Marjorie Husted

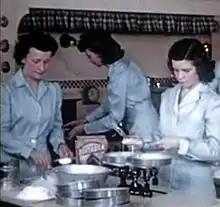
Home economists working in General Mills test kitchen

Promoting their product, Gold Medal flour, in 1921 General Mills sponsored a contest in which home bakers returned a jigsaw puzzle and received a pin cushion in the shape of a sack of Gold Medal, but they were unprepared for the flood of questions that were submitted alongside contest entries. "Why does my cake crack on top?" "How do you make a one-crust cherry pie?" At first company executives answered the letters, finally passing the task to a source who women were more likely to trust, a spokeswoman they invented named Betty Crocker.